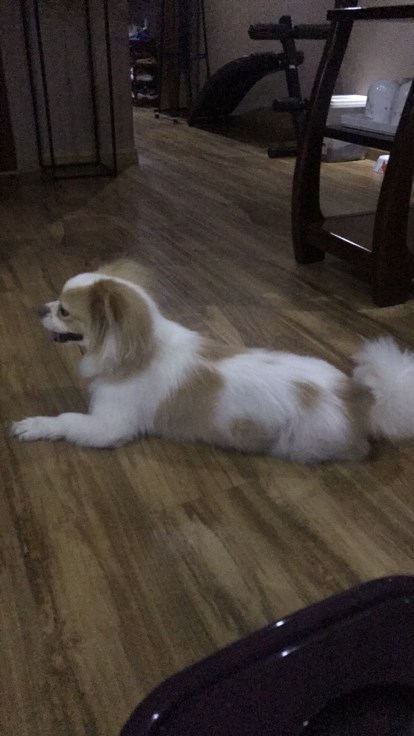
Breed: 806-n000129-papillon